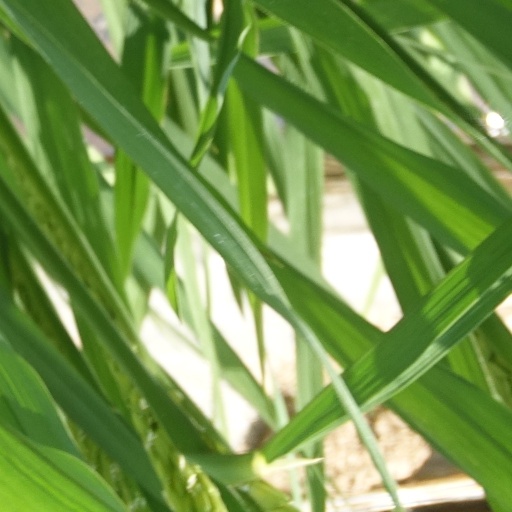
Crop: rice